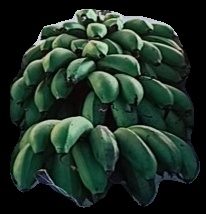
Variety: rasbale
Grade: grade2